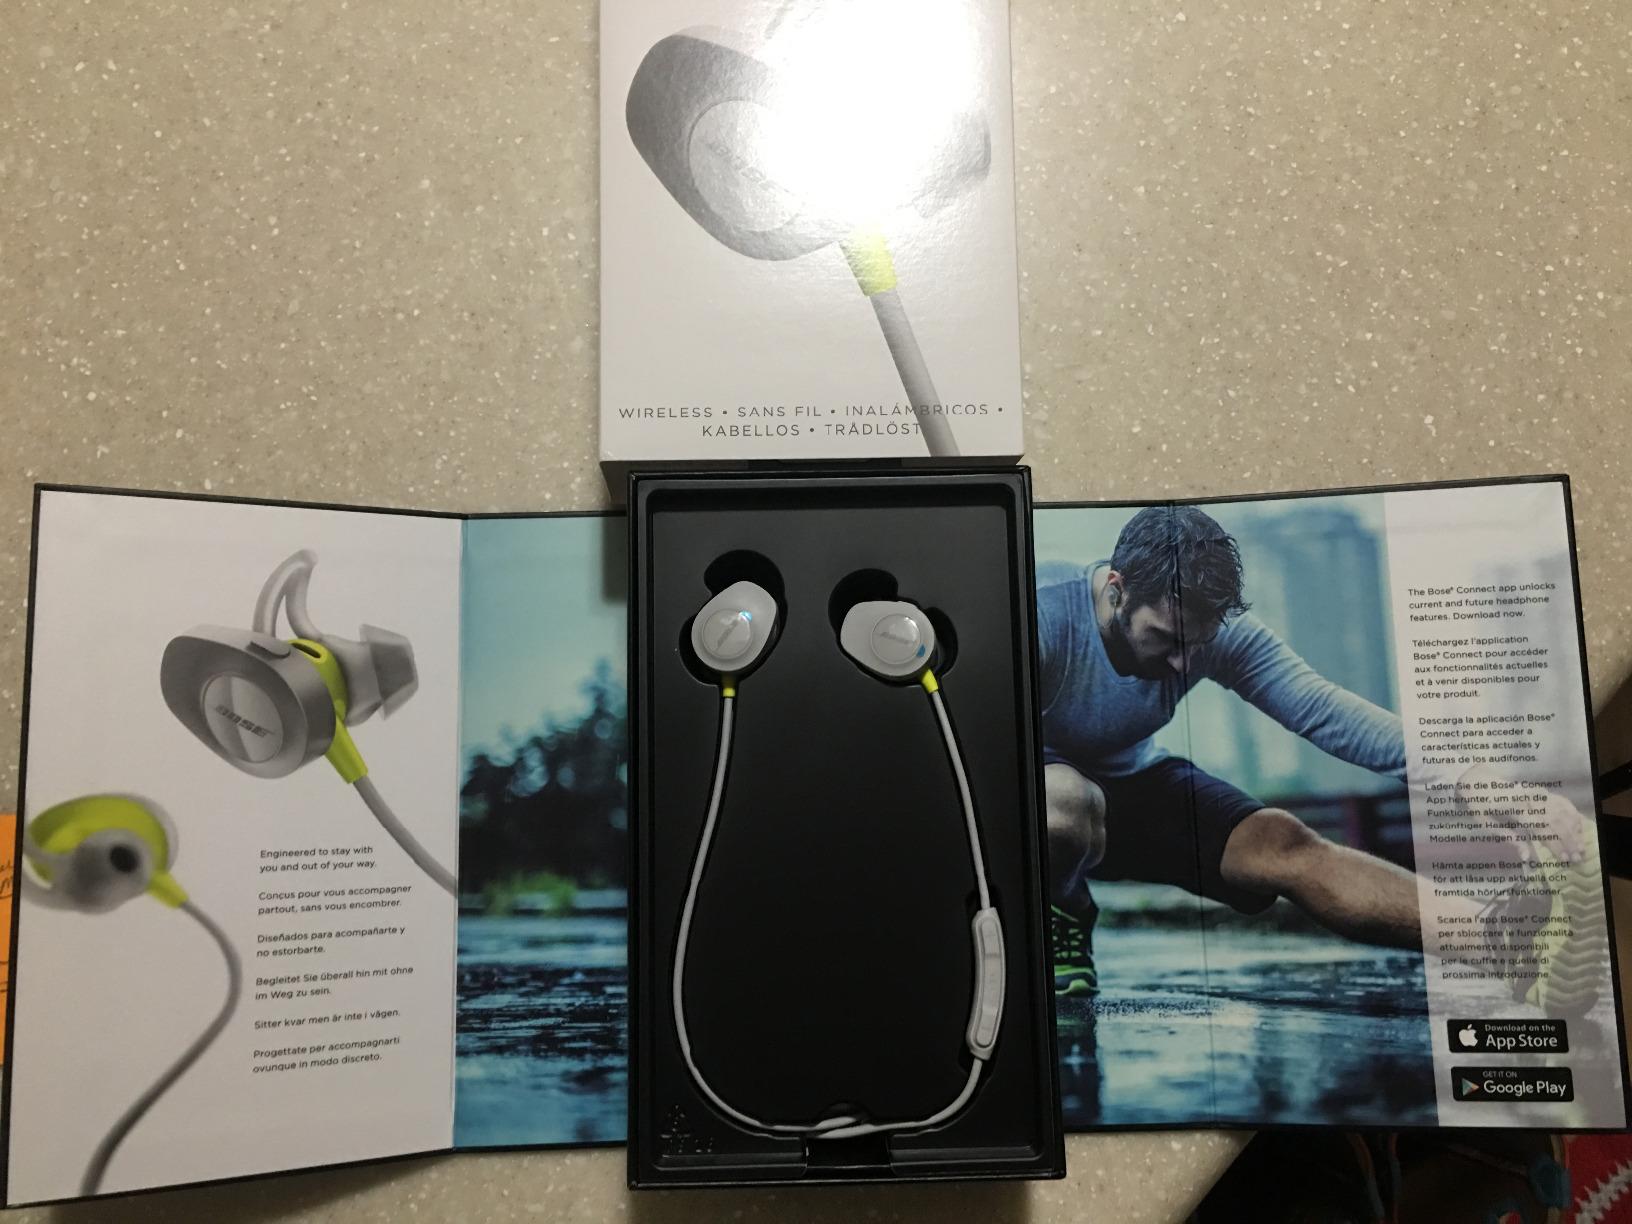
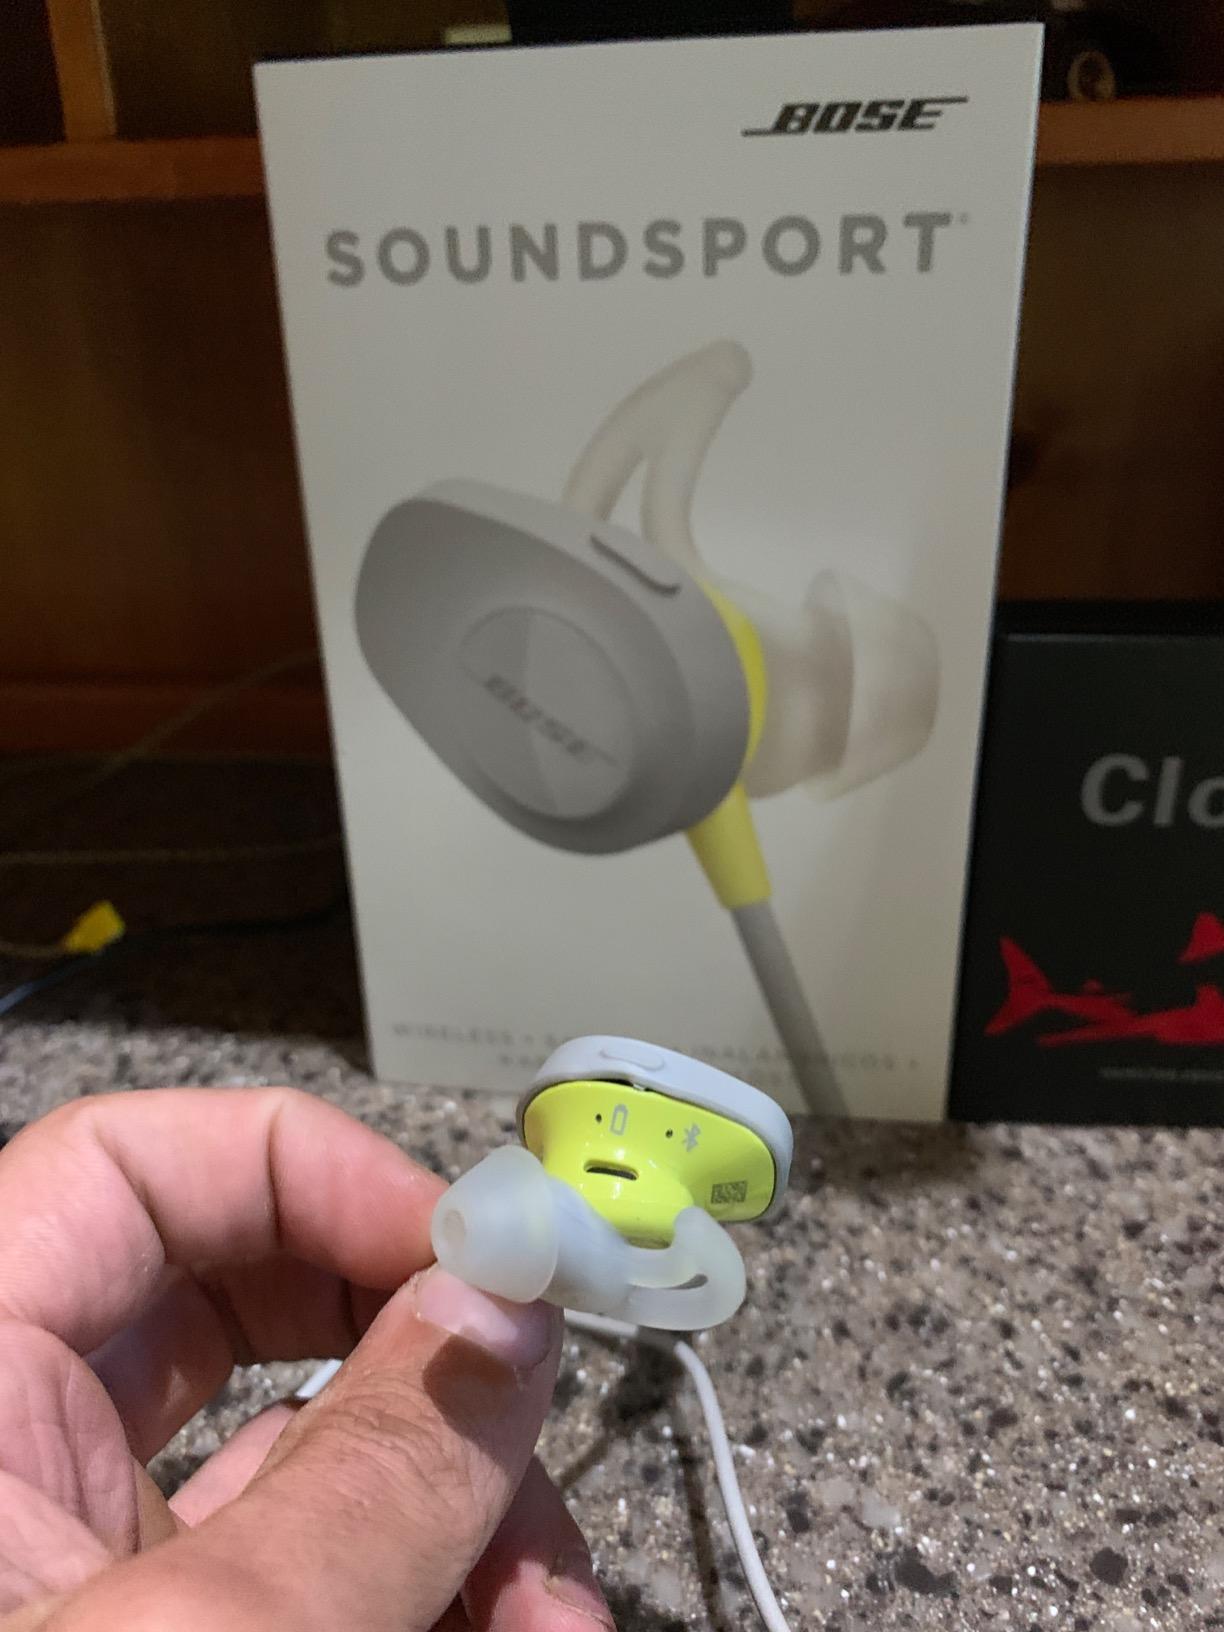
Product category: headphones
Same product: yes